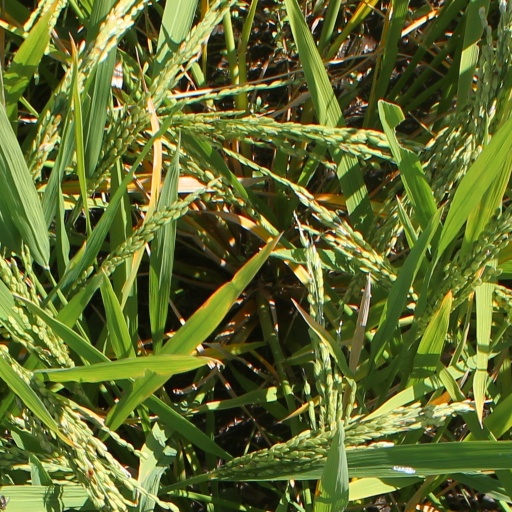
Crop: rice